Mohammed ben Abdallah

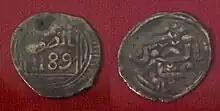
Coins of Sidi Mohammed bin Abdallah, 1760–67 (Hijra 1182–1189), minted in Essaouira.

In 1760, Mohammed witnessed a revolt by the Wadaya against his authority, who had supported his father. Mohammed then marched with an army to Fes where he defeated the Wadaya contingents and arrested their leaders. After this, the Wadaya were split up and were garrisoned in Meknes instead.